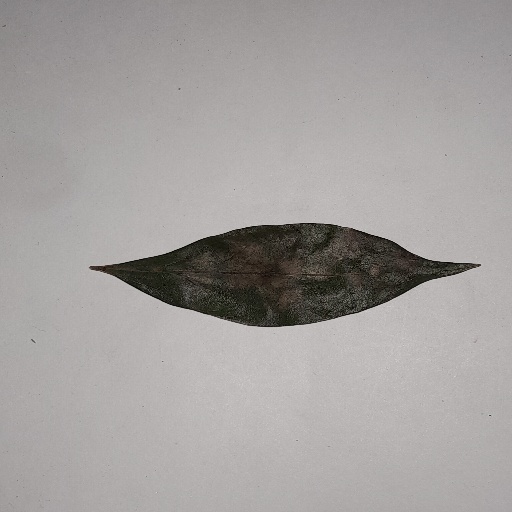
Species: Camphor
Leaf condition: Bacterial Spot